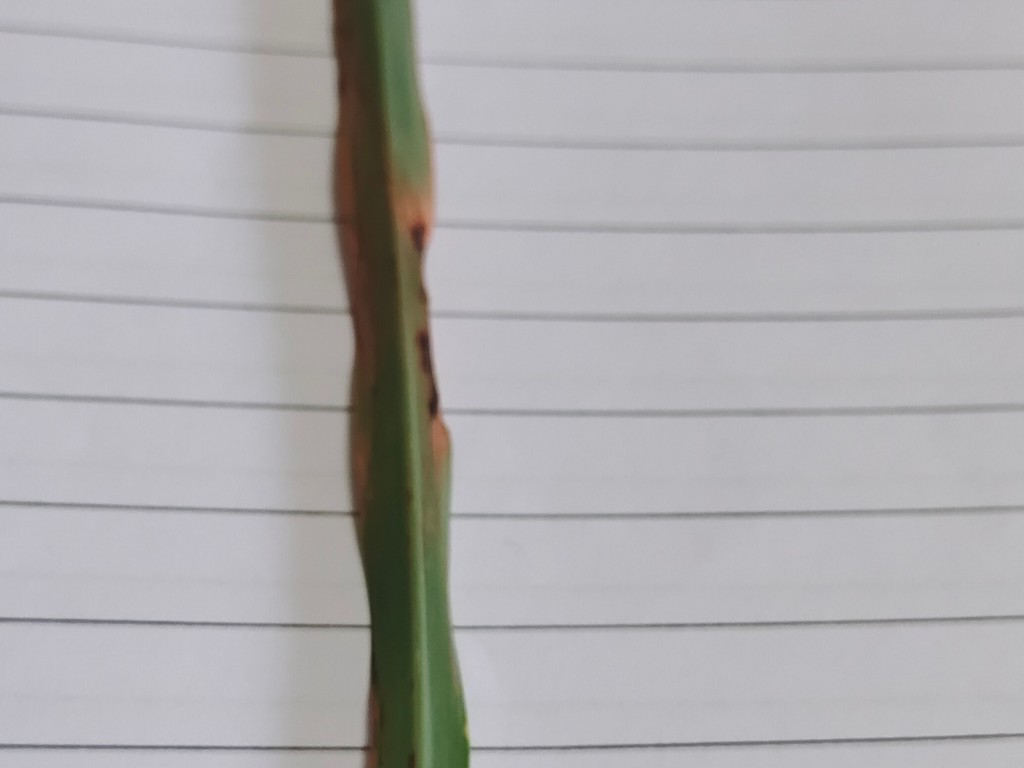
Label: Unhealthy